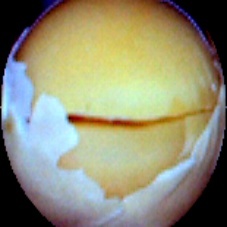
Label: Skin-damaged